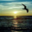
Label: bird